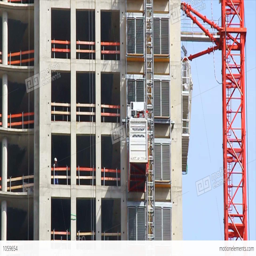
elevator at construction site of an office building